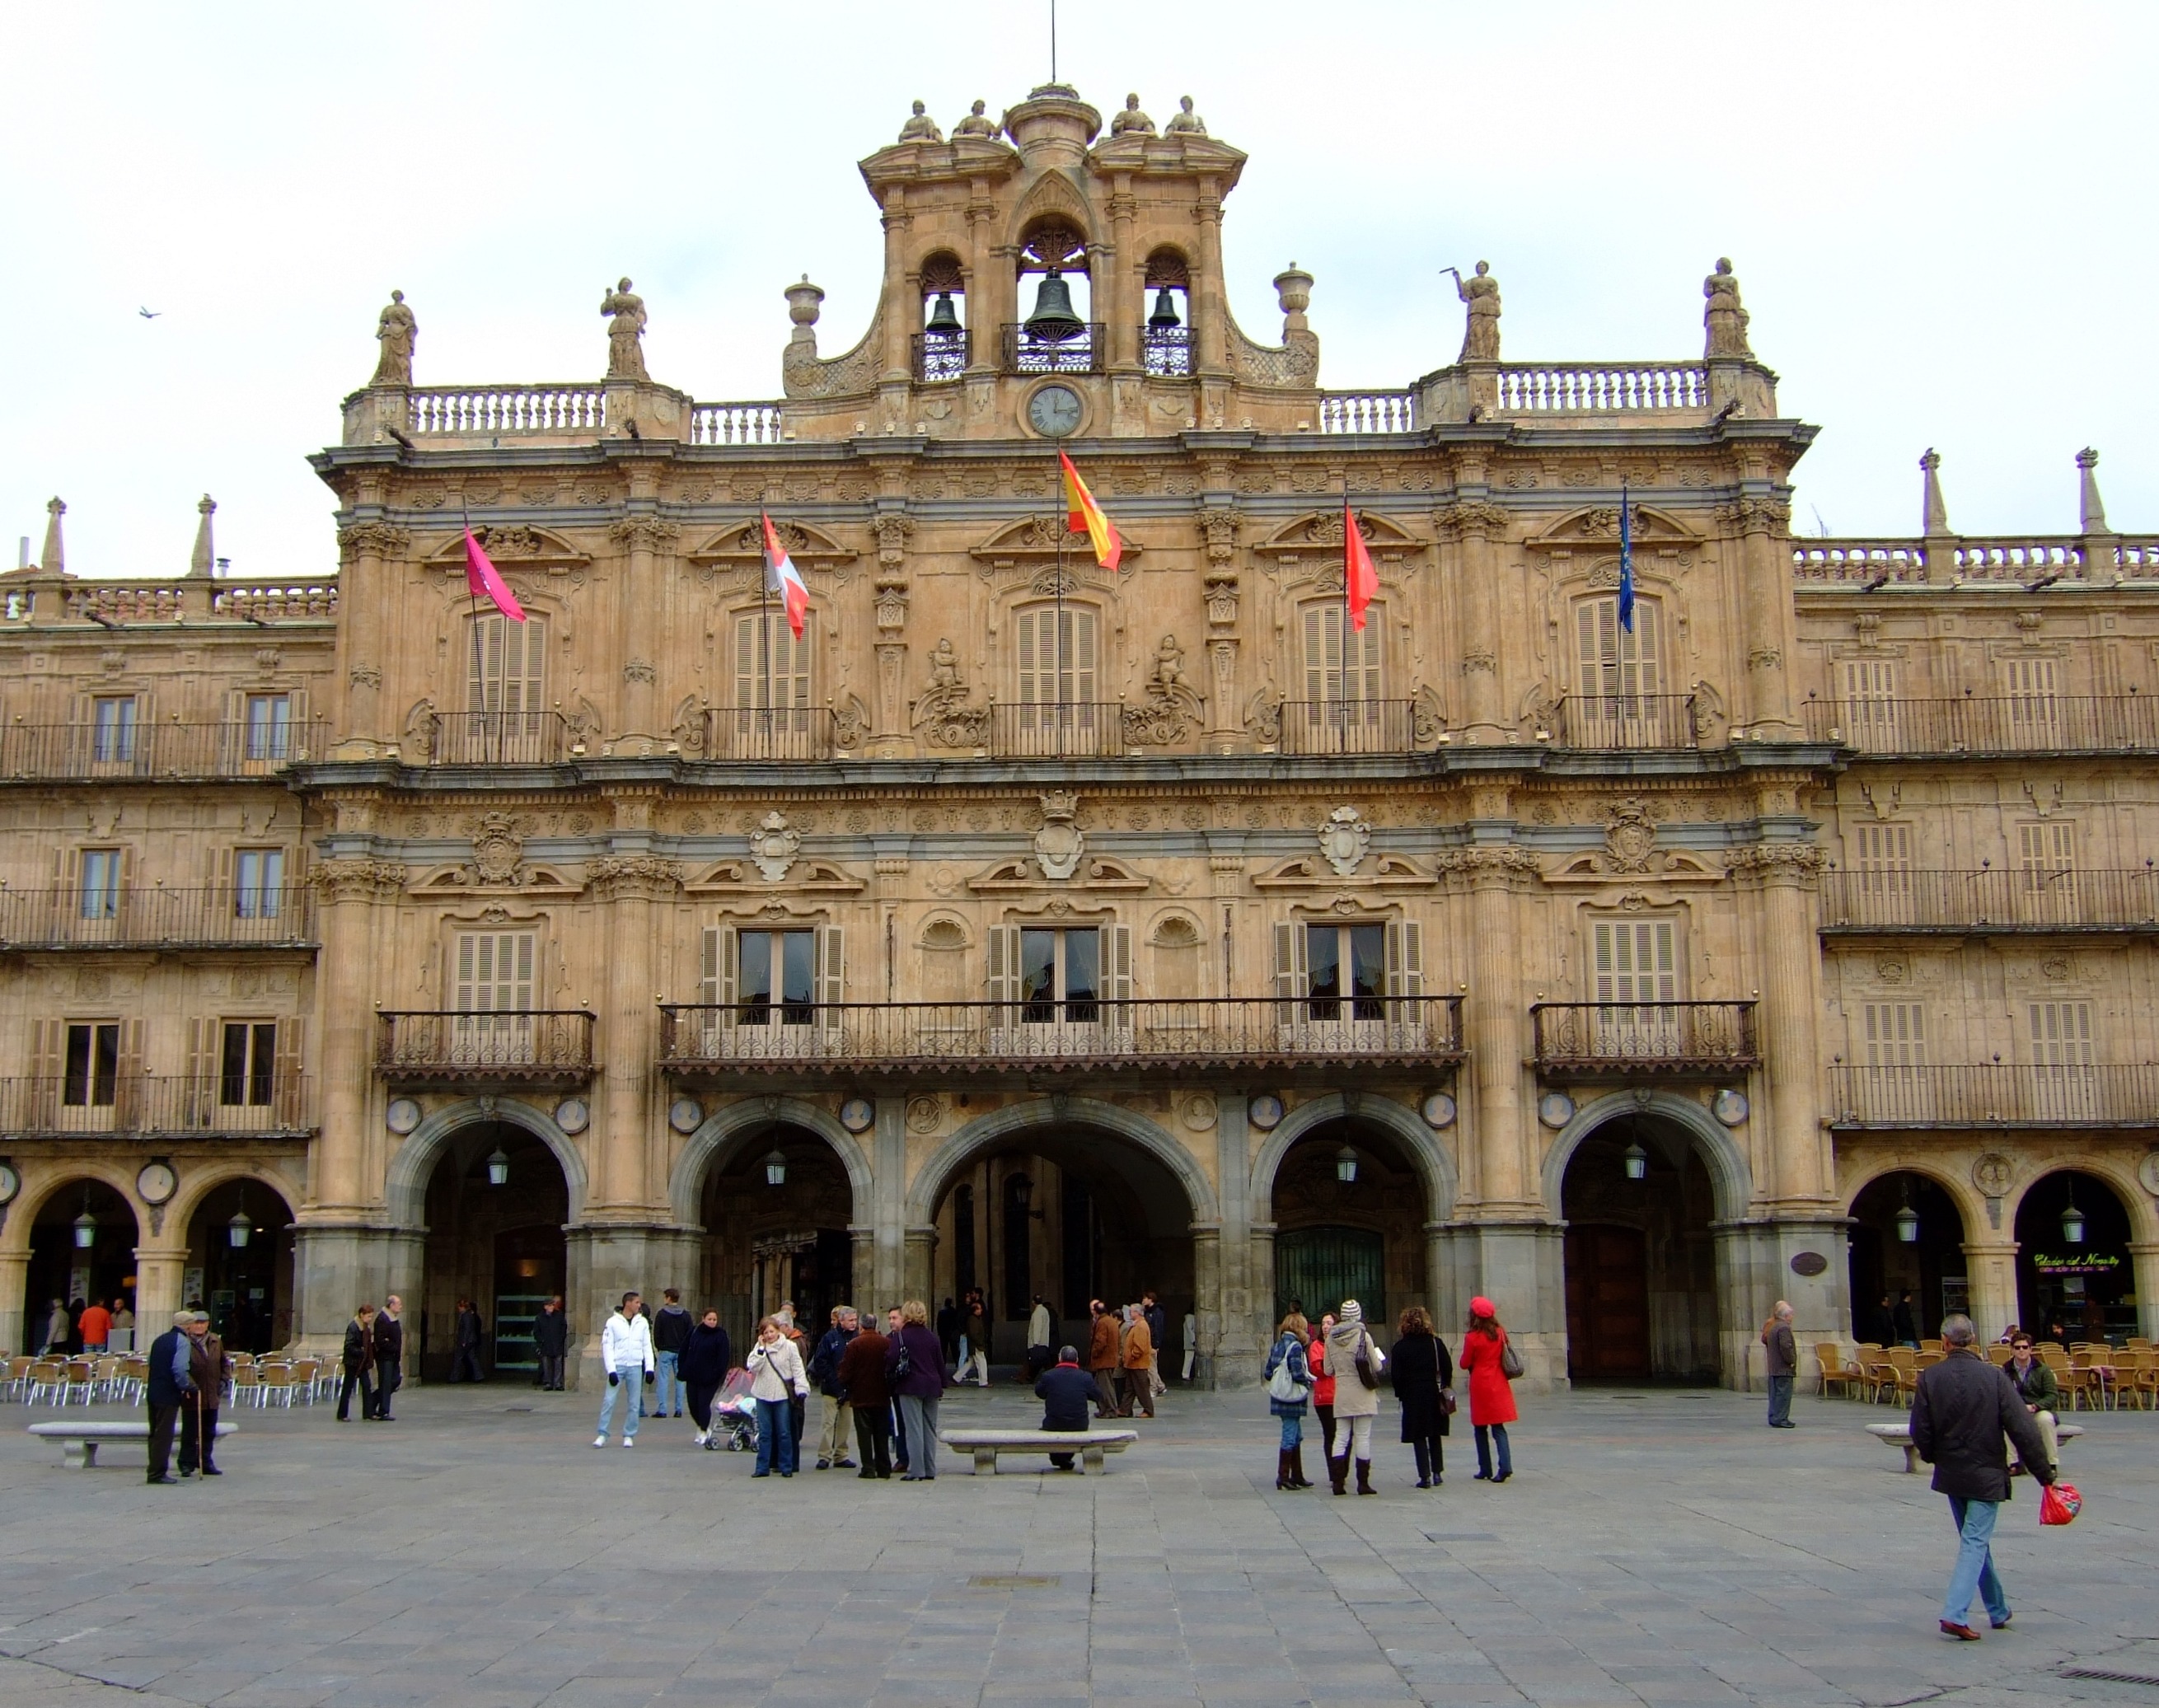
architecture, town, building, palace, travel, plaza, landmark, tourism, place of worship, spain, salamanca, town square, bullring, historic centre, historic site, wholesale, ancient history